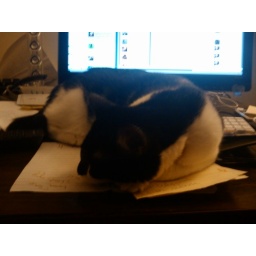
My computer is being guarded by a sleeping killer lion!